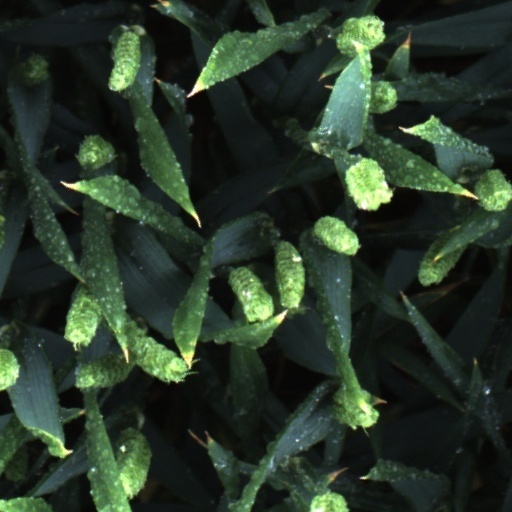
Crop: wheat